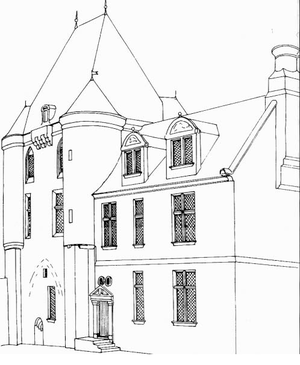
Vue du château d'agrément
Le château de Pernant est un fort médiéval de petite dimension situé à Pernant, dans le Soissonnais, en France. Il constitue la partie historique, monument classé, d'un ensemble plus important, le domaine de Pernant, siège d'activités culturelles et musicales.